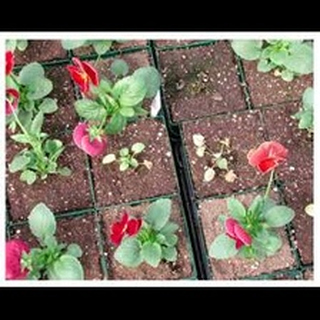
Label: wheat_common_root_rot